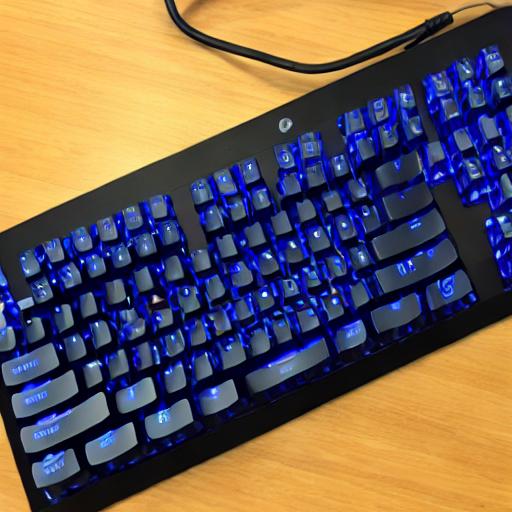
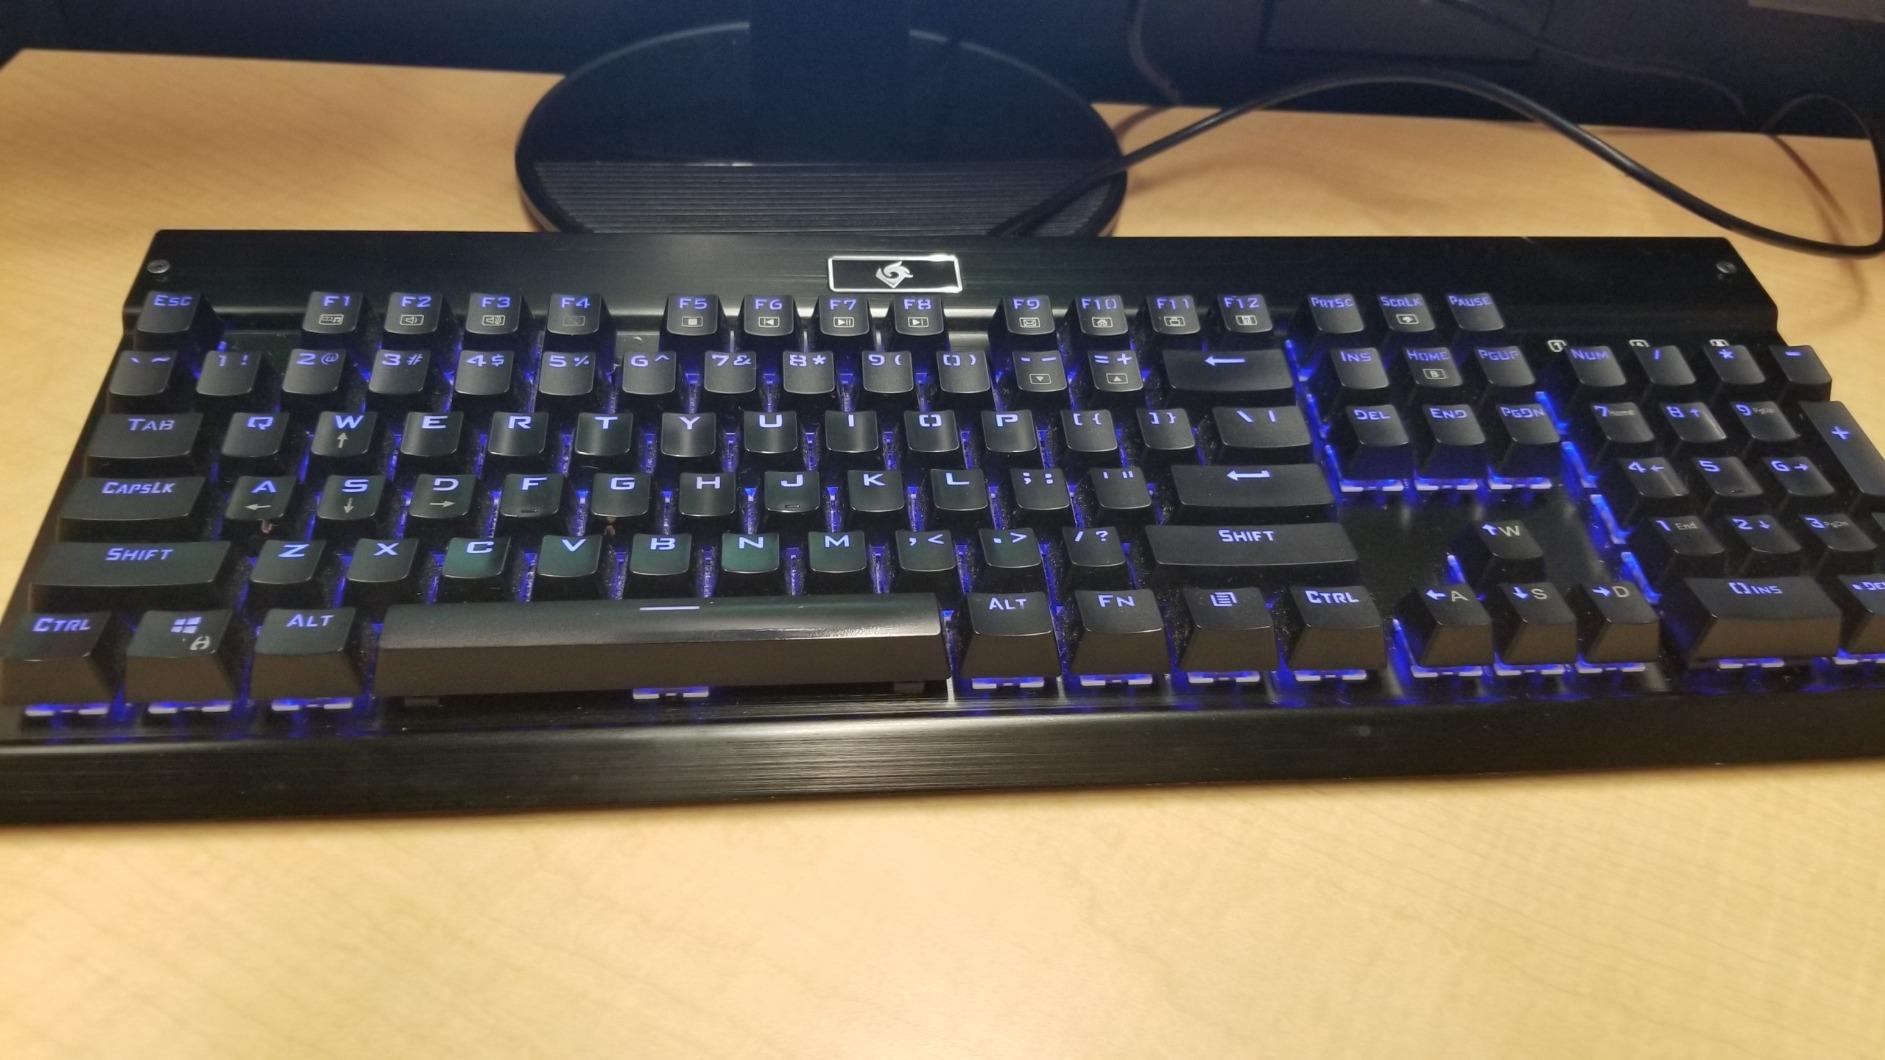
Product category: keyboard
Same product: no